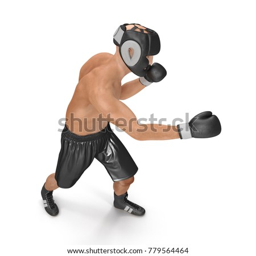
athletic attractive man wearing black boxing gloves on the white .